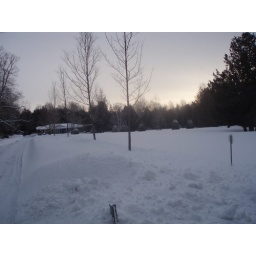
Lots of snow at my house...you can see the house number sign almost buried in the snowbank..